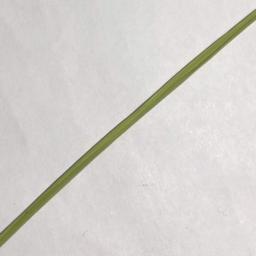
Label: Rice___Healthy